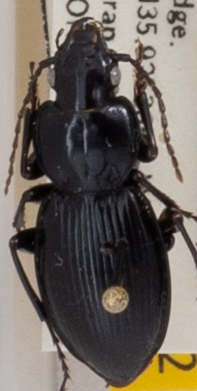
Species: Cyclotrachelus fucatus
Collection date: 2021-06-23
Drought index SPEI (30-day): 0.144
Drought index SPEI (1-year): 0.074
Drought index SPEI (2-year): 1.69